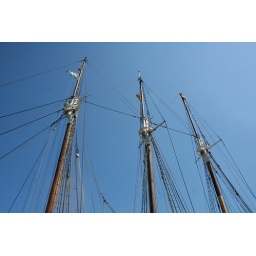
A mast of a ship against the blue sky